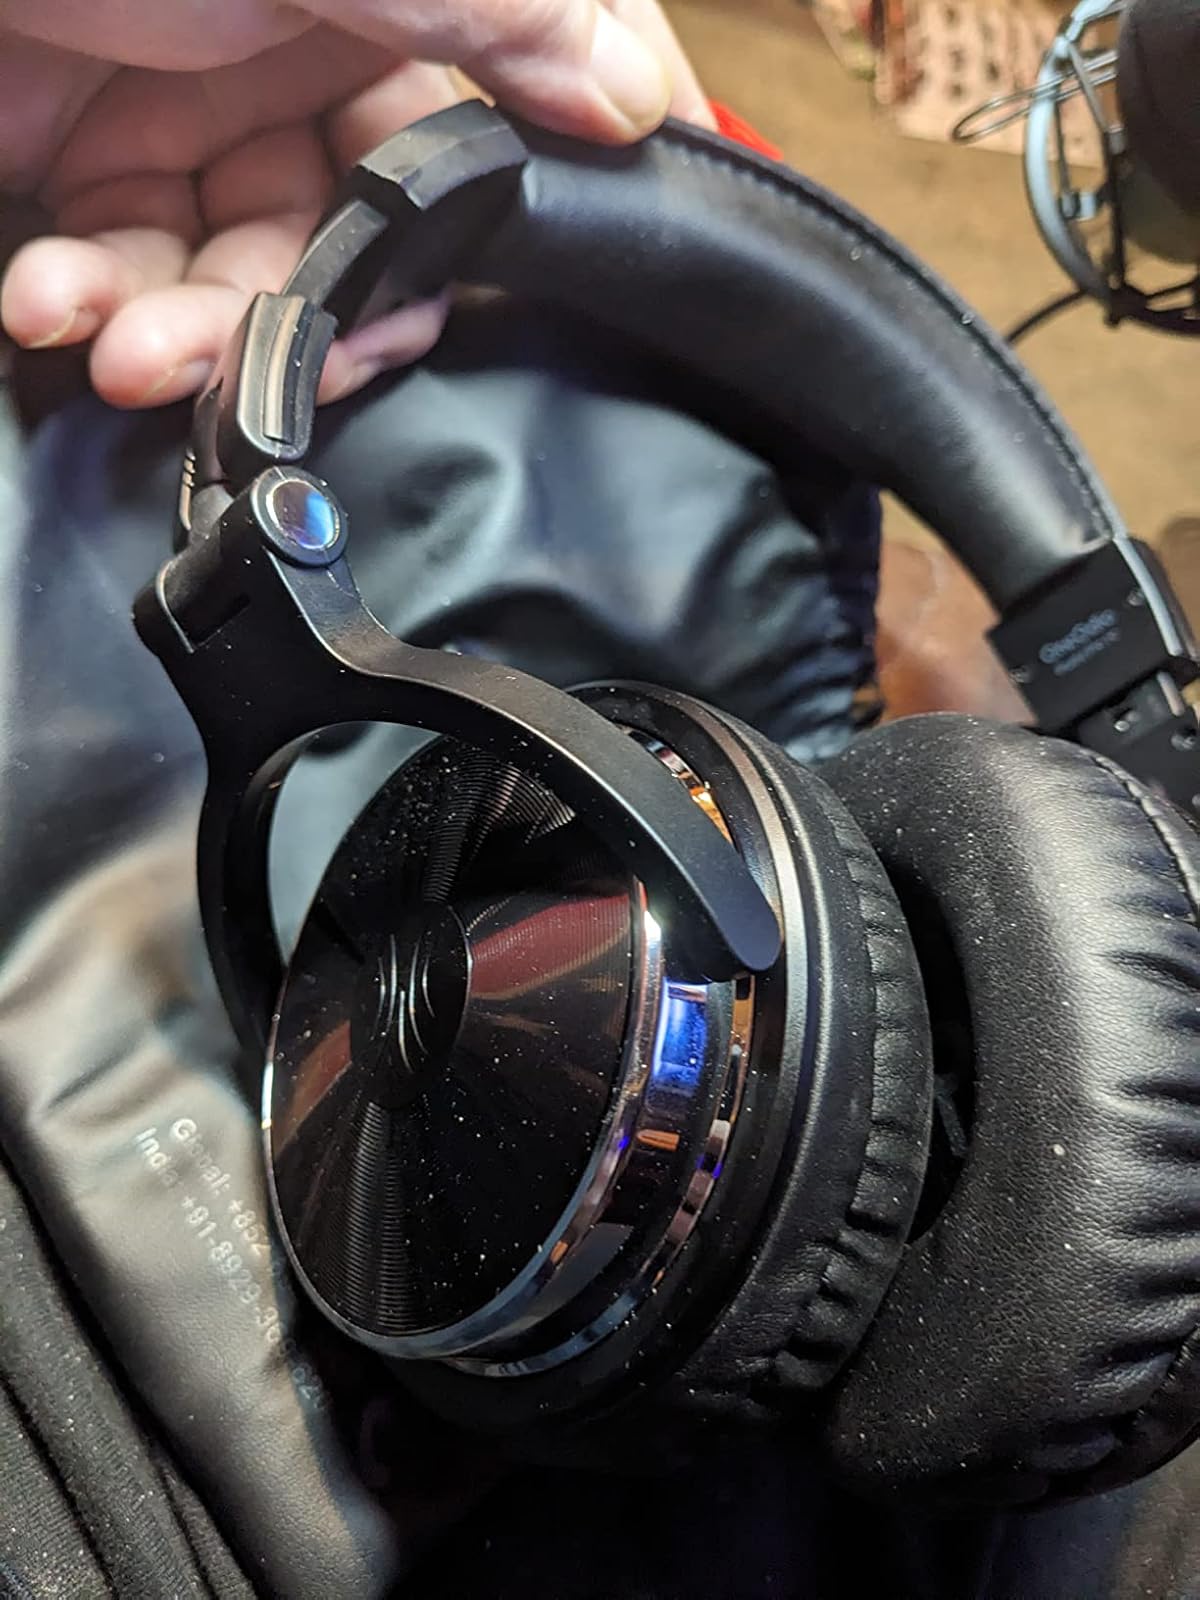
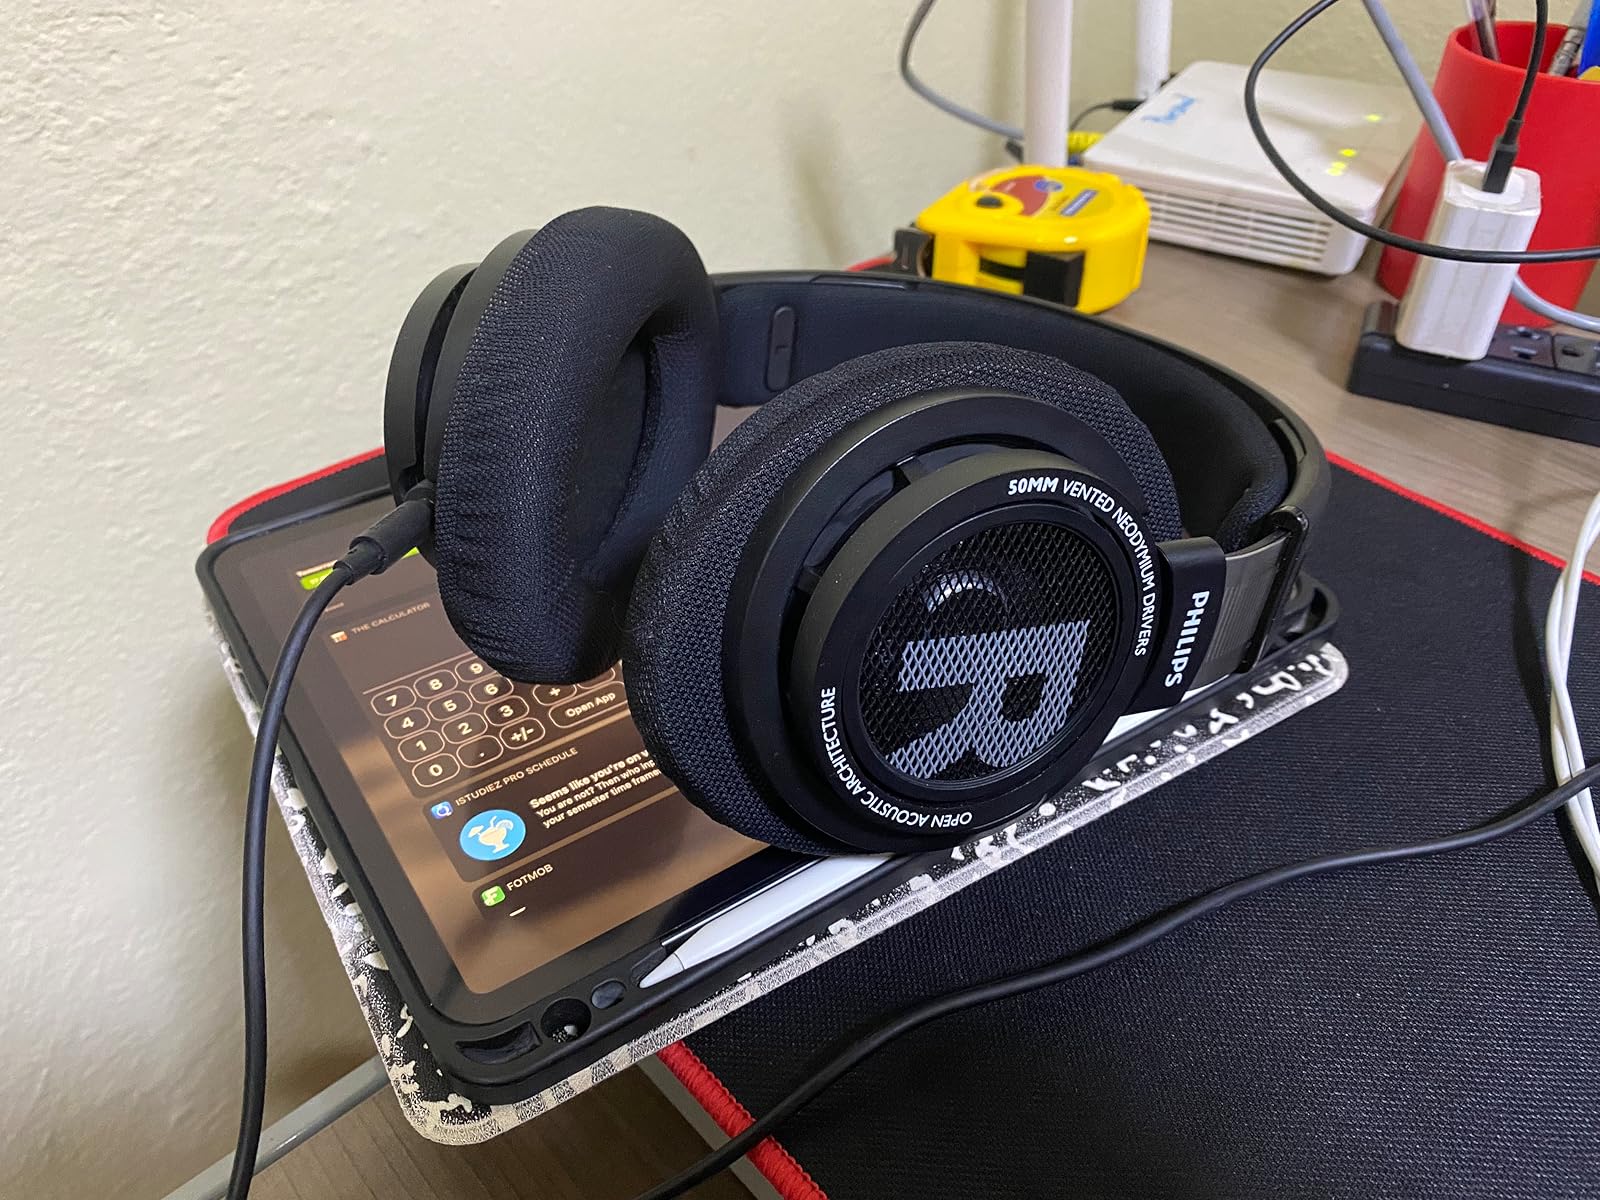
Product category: headphones
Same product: no